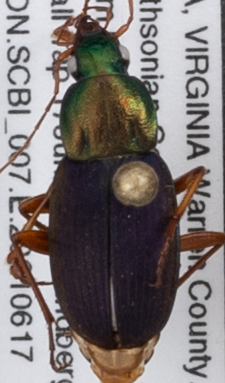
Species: Chlaenius emarginatus
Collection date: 2021-06-17
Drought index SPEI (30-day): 0.072
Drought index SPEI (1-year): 0.24
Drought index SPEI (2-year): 0.03